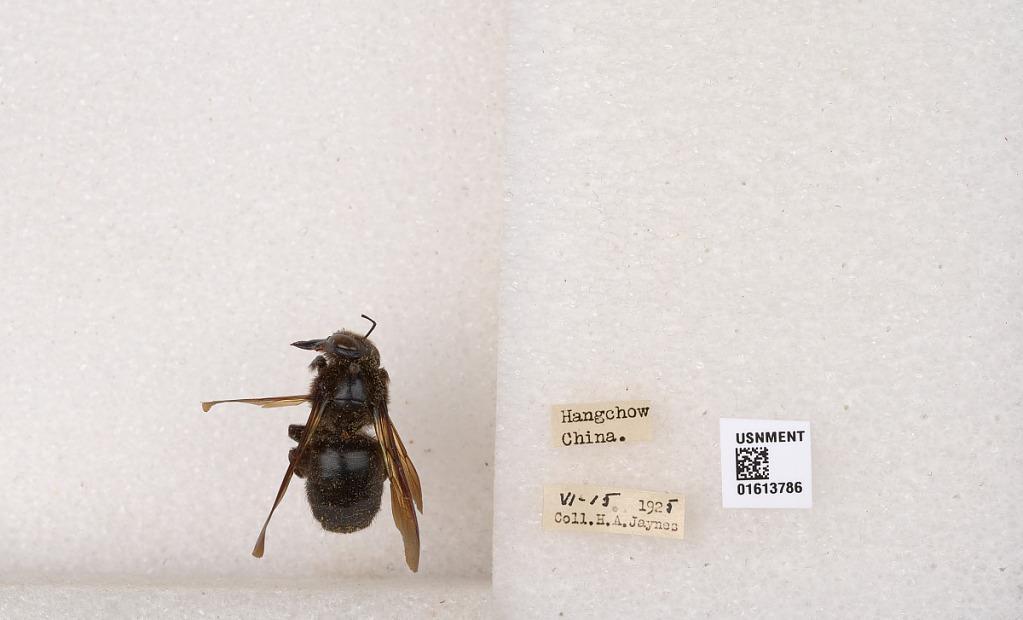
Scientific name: Xylocopa (Biluna) tranquebarorum tranquebarorum (Swederus)
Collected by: H. Jaynes
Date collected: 1925-6-15
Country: China
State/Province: Zhejiang
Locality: Hangchow